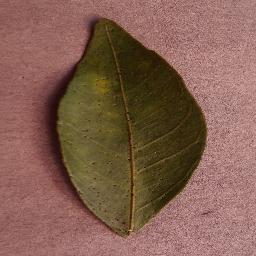
Label: Orange___Haunglongbing_(Citrus_greening)